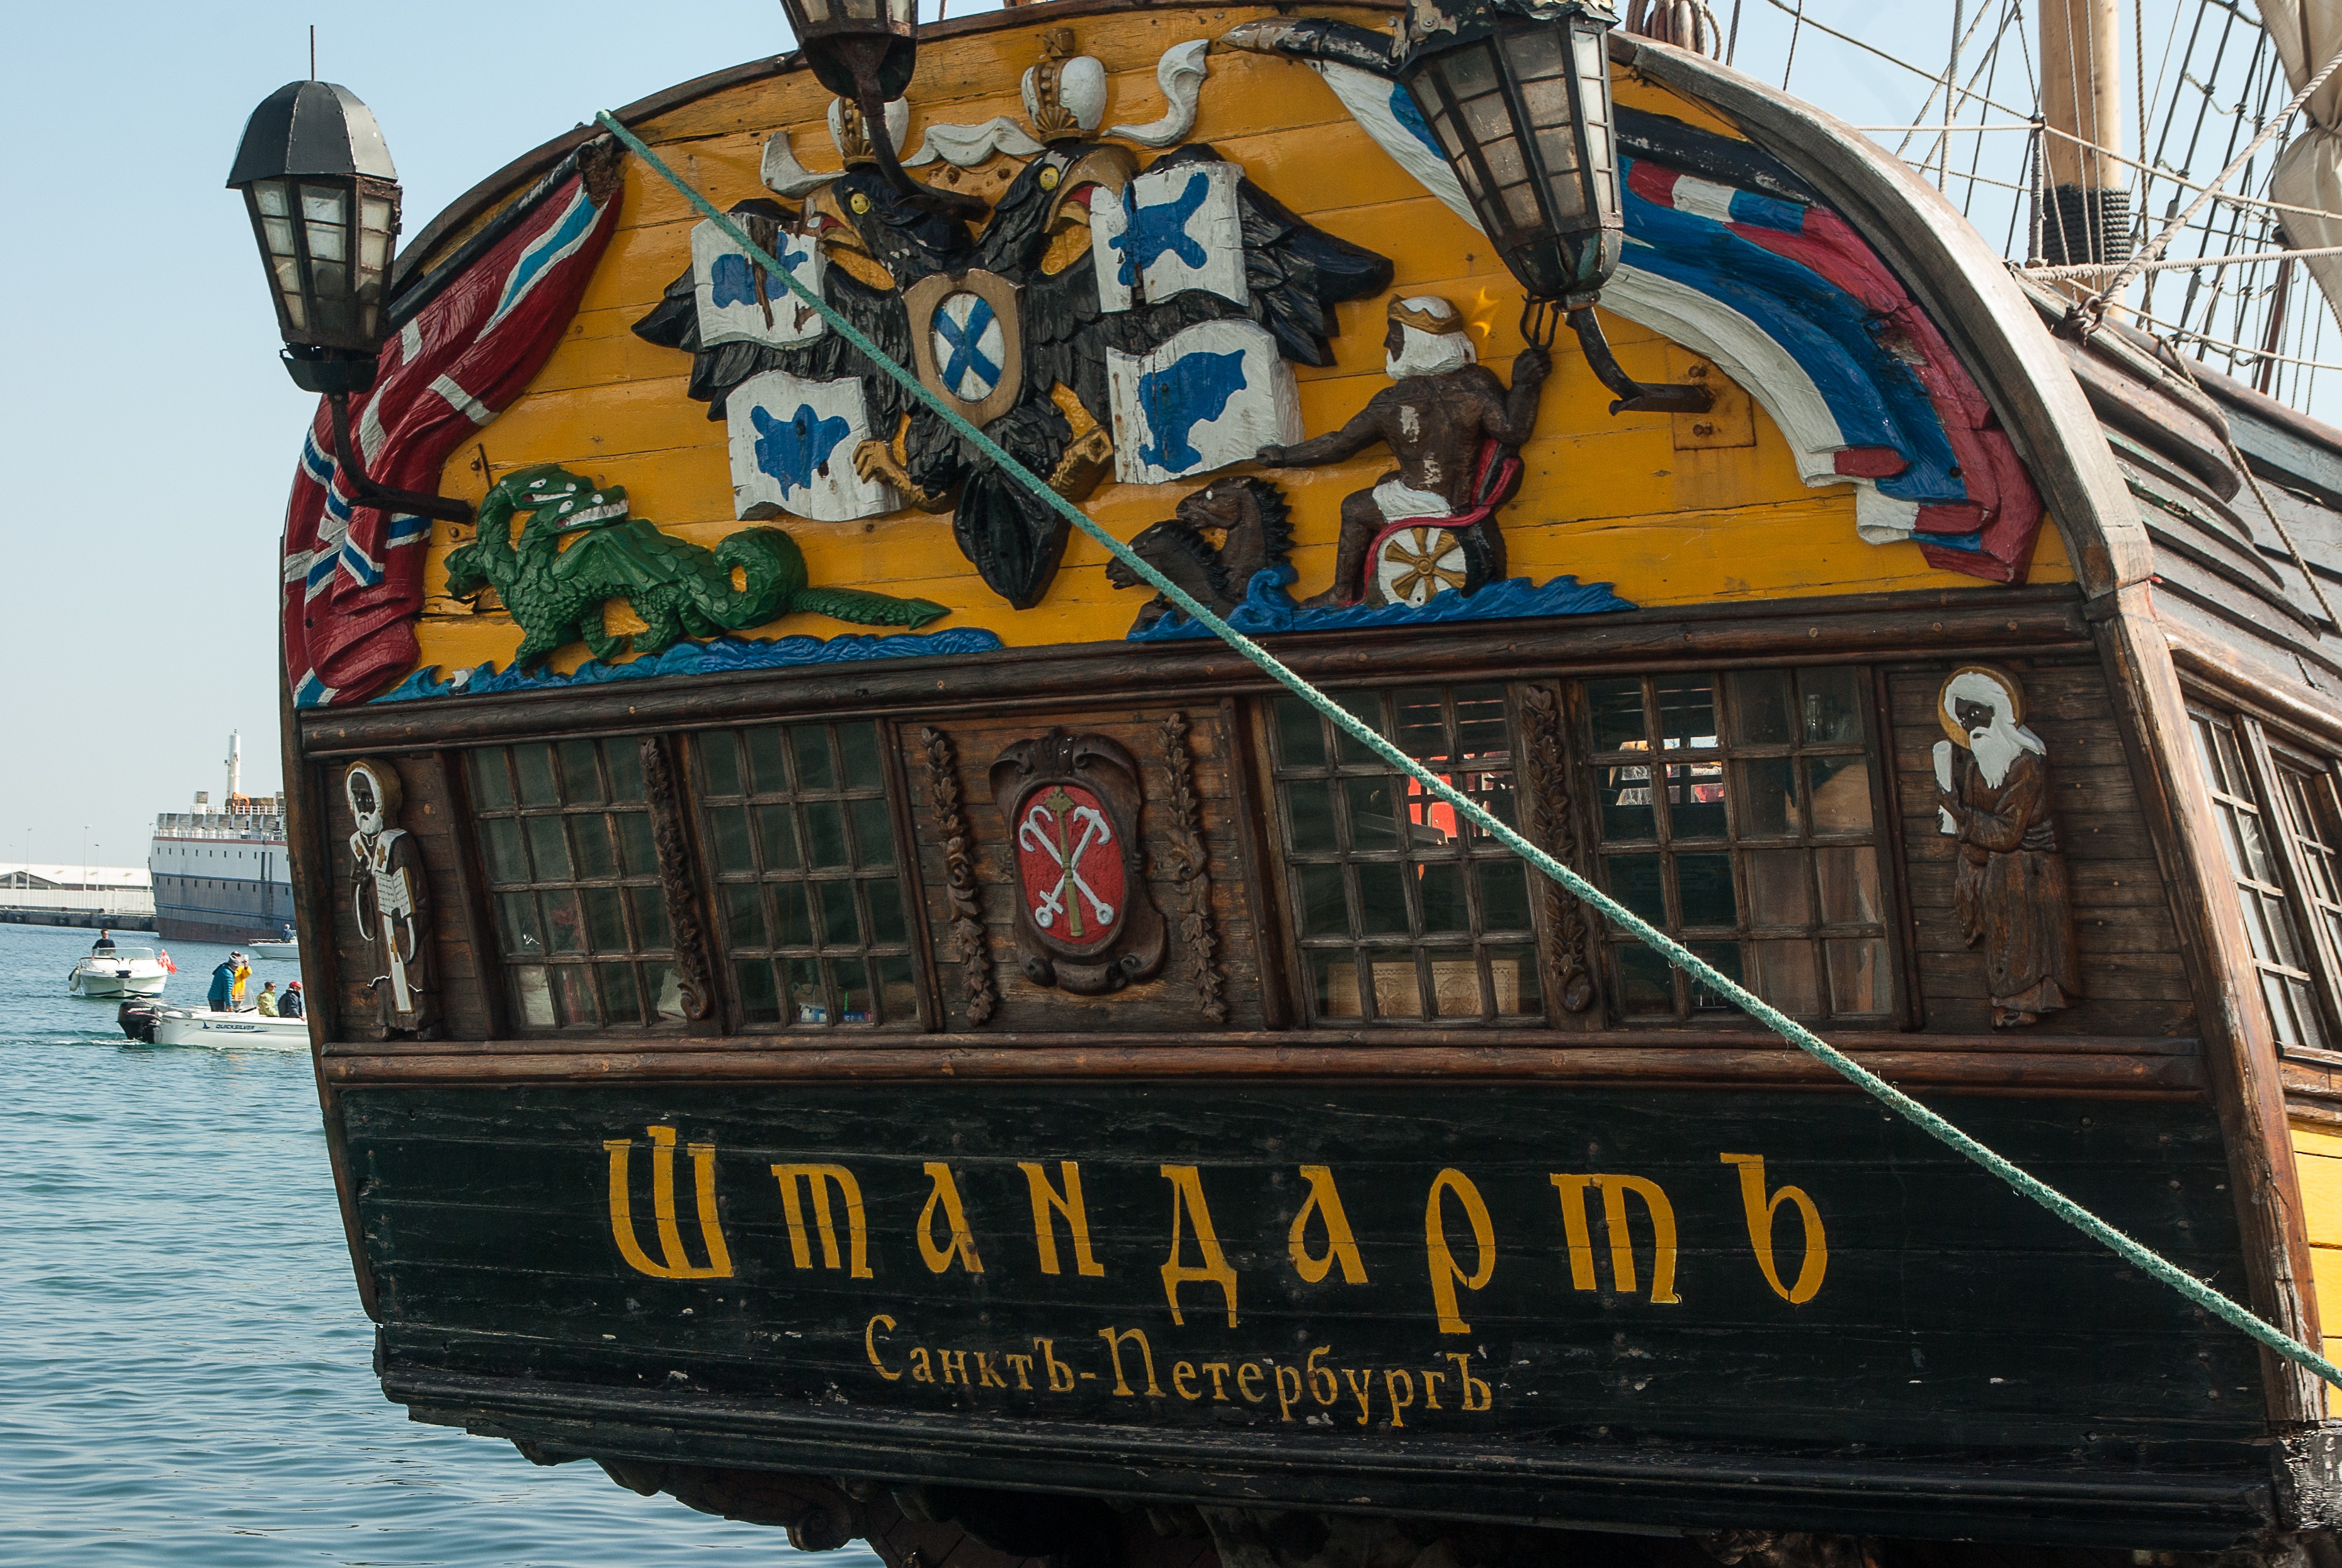
boat, vehicle, sailboat, navigation, watercraft, stern, saint petersburg